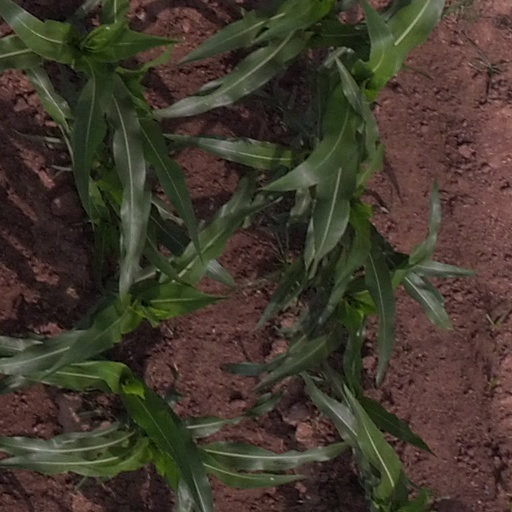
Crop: maize; corn